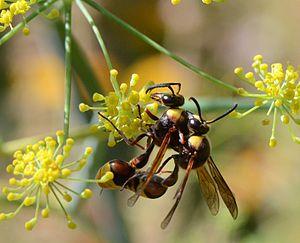
Delta unguiculata, eumènes unguiculés, guêpes maçonnes
Delta unguiculatum, l'eumène unguiculé, est une espèce d'insectes hyménoptères de la famille des Vespidae, de la sous-famille des guêpes maçonnes, du genre Delta.